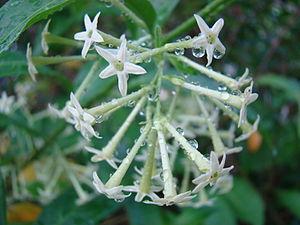
Les Cestroideae sont une sous-famille de plantes de la famille des Solanaceae.